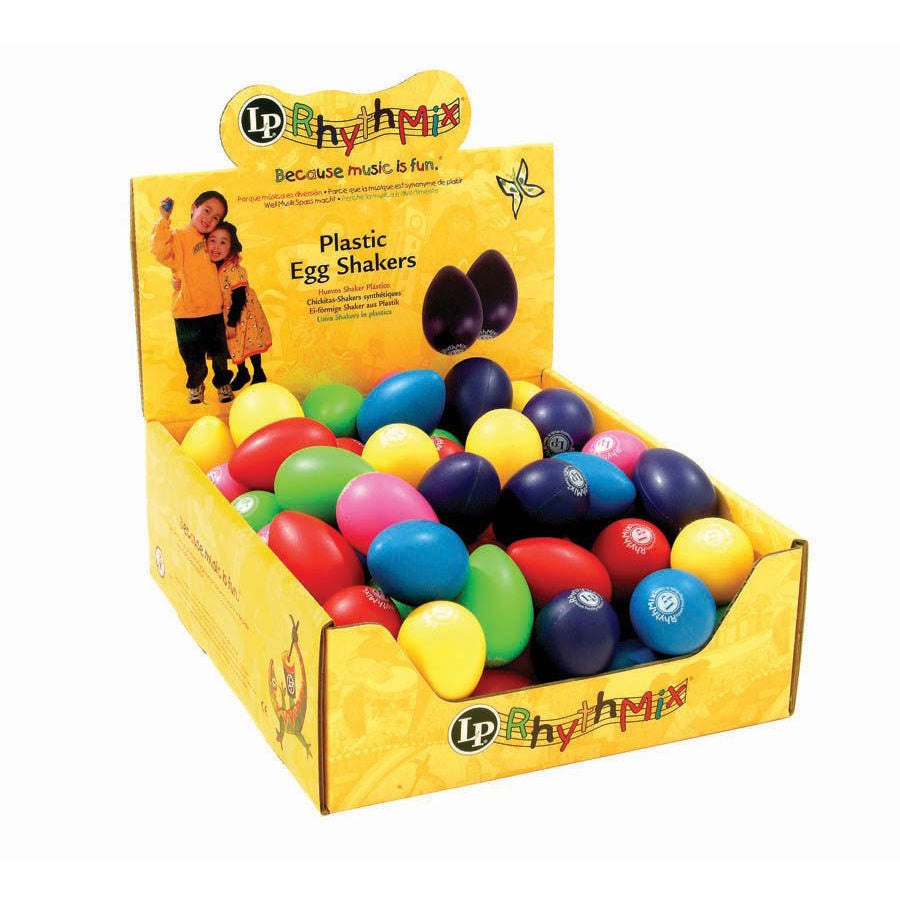
Lp Rhythmix Egg Shakers - Single- Assorted Colors - LPR001
Produces quick, delicate and responsive sounds Safety approved for ages 2 and up Patented Sold Individually - Assorted Colors
Brand: Latin Percussion
Category: Arts & Entertainment > Hobbies & Creative Arts > Musical Instruments > Percussion > Hand Percussion > Musical Shakers > Egg Shakers